Mario Pergolini

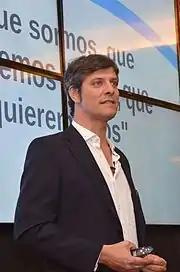
Pergolini in 2013

Mario Daniel Pergolini (born July 3, 1964, in Buenos Aires) is an Argentine journalist, media producer and businessman, best known as the former main host of the television show "Caiga Quien Caiga" ("CQC") broadcast on Argentina's Telefe.